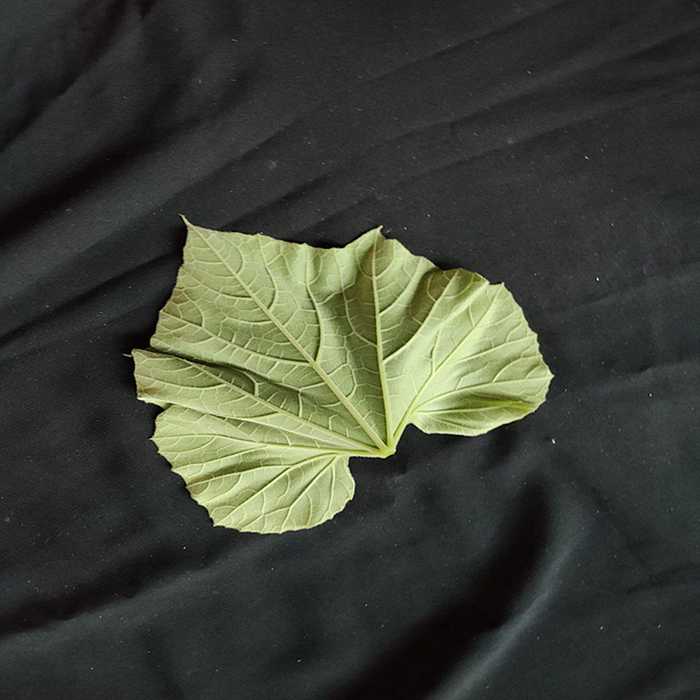
Plant: Bottle gourd
Label: Fresh leaf